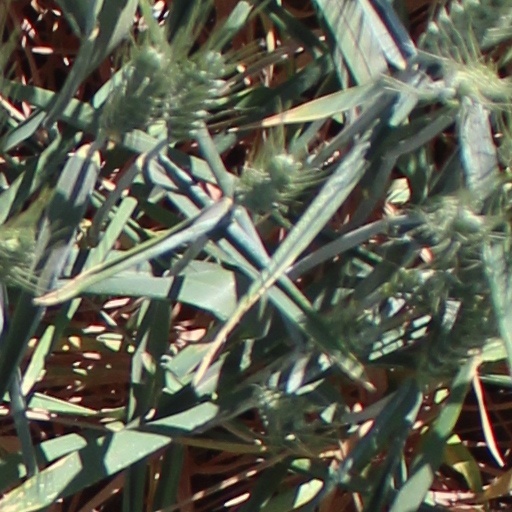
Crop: wheat